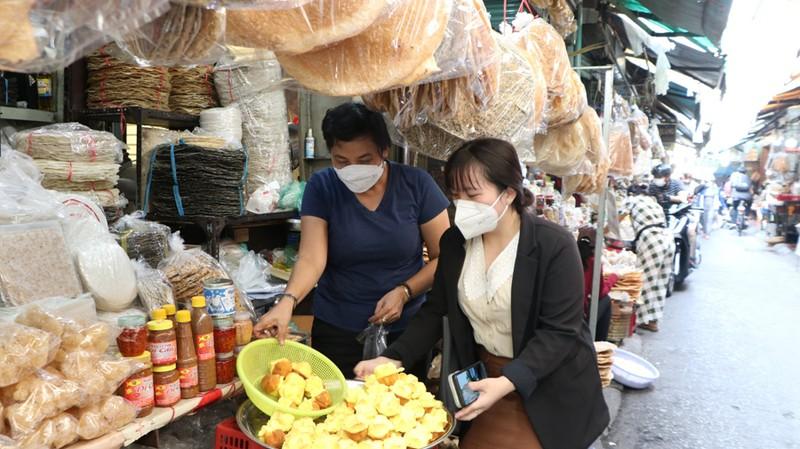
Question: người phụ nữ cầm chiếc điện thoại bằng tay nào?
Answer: cầm bằng tay trái